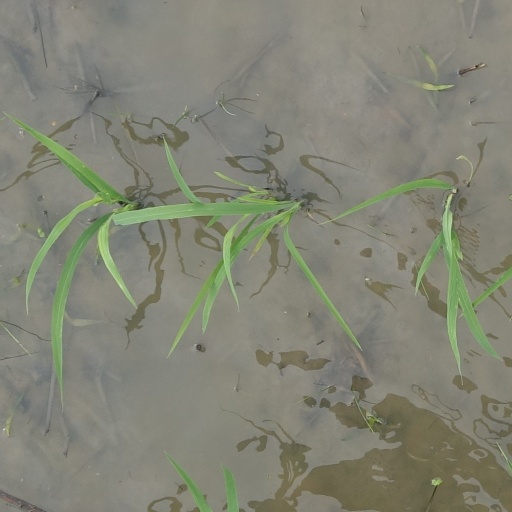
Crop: rice